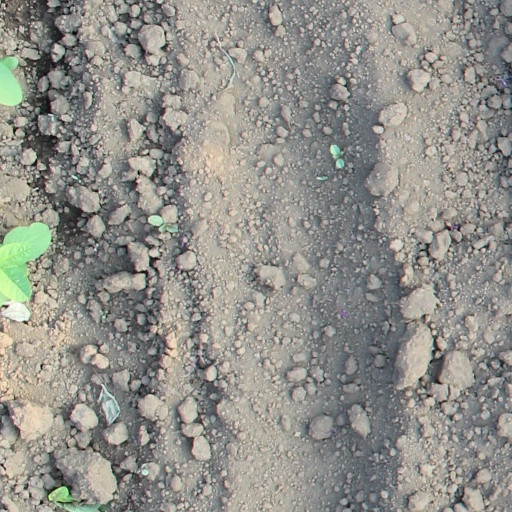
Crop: soybean